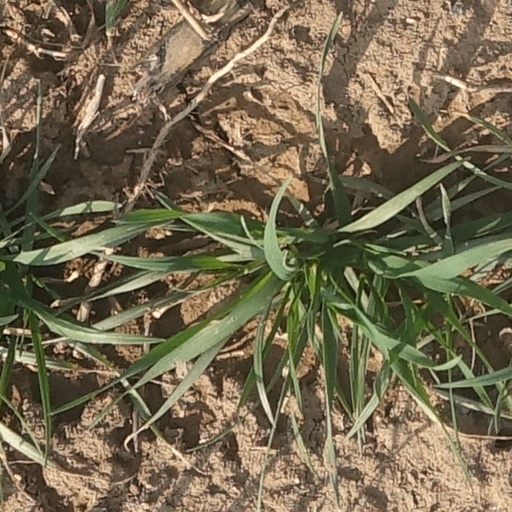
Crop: wheat